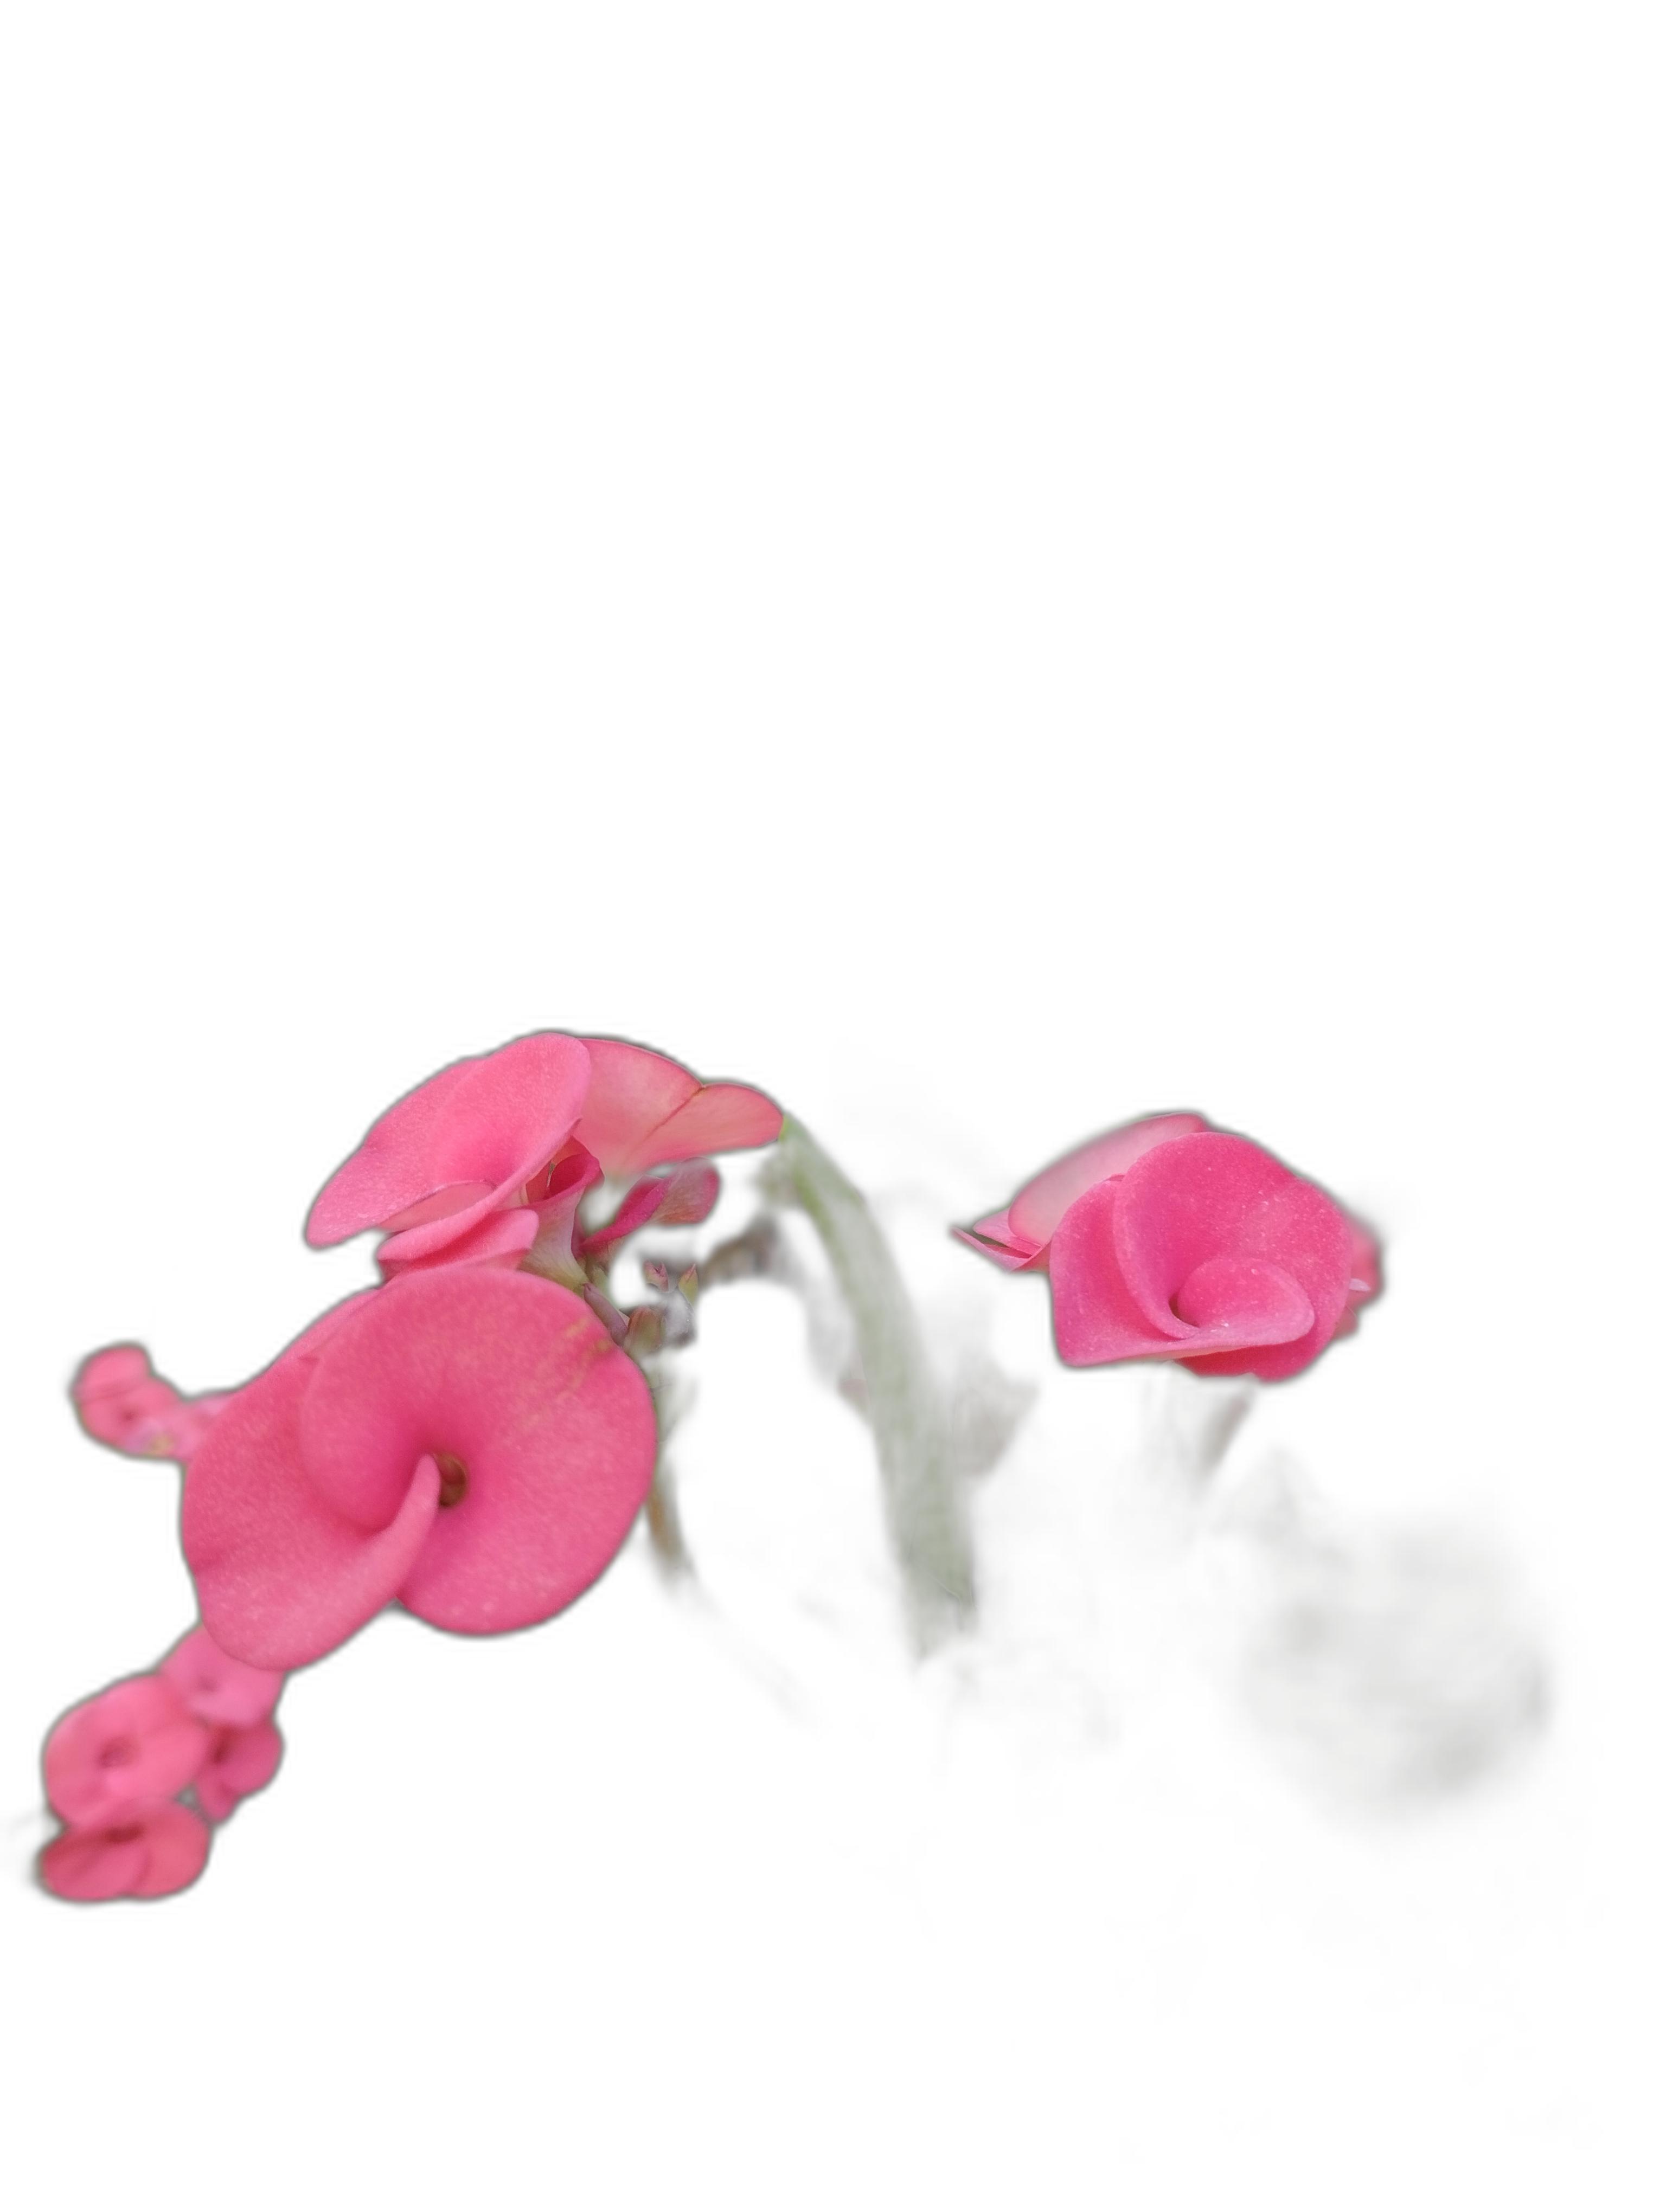
Label: Crown of thorns